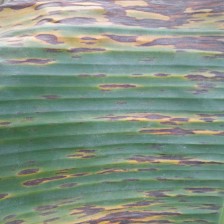
Label: sigatoka